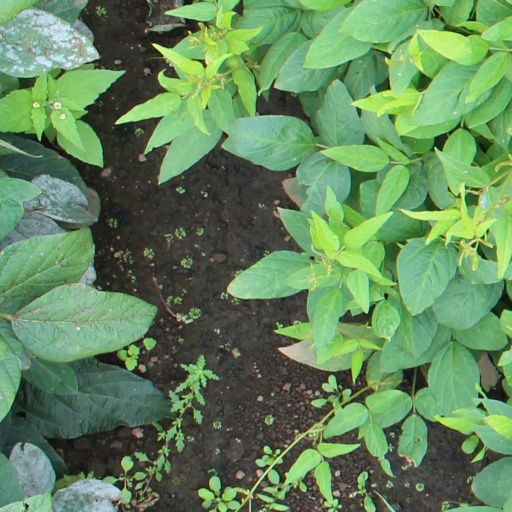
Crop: soybean